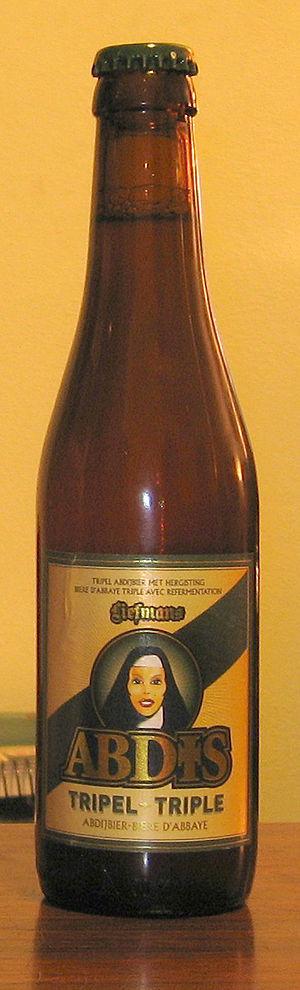
La brasserie Liefmans est une brasserie belge fondée en 1679 par la famille Liefmans, longtemps propriété de la brasserie Dentergem et elle fait maintenant partie de groupe Duvel Moortgat. La brasserie est située dans la ville flamande de Audenarde.